Amanda DaCosta

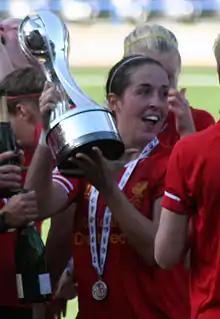

Amanda Jaqueline Paswall (born 7 October 1989) is an American-born Portuguese former professional footballer who played as a midfielder for Washington Spirit, Chicago Red Stars and Boston Breakers in the National Women's Soccer League (NWSL), Liverpool Ladies in England's FA WSL, the Washington Freedom and MagicJack in the Women's Professional Soccer (WPS) and for the Portuguese national team. DaCosta was recently inducted in the Florida State Athletics Hall of Fame for her outstanding college career (3x All-American, 4x All-ACC, NCAA Freshman of the year, and National Finalist).